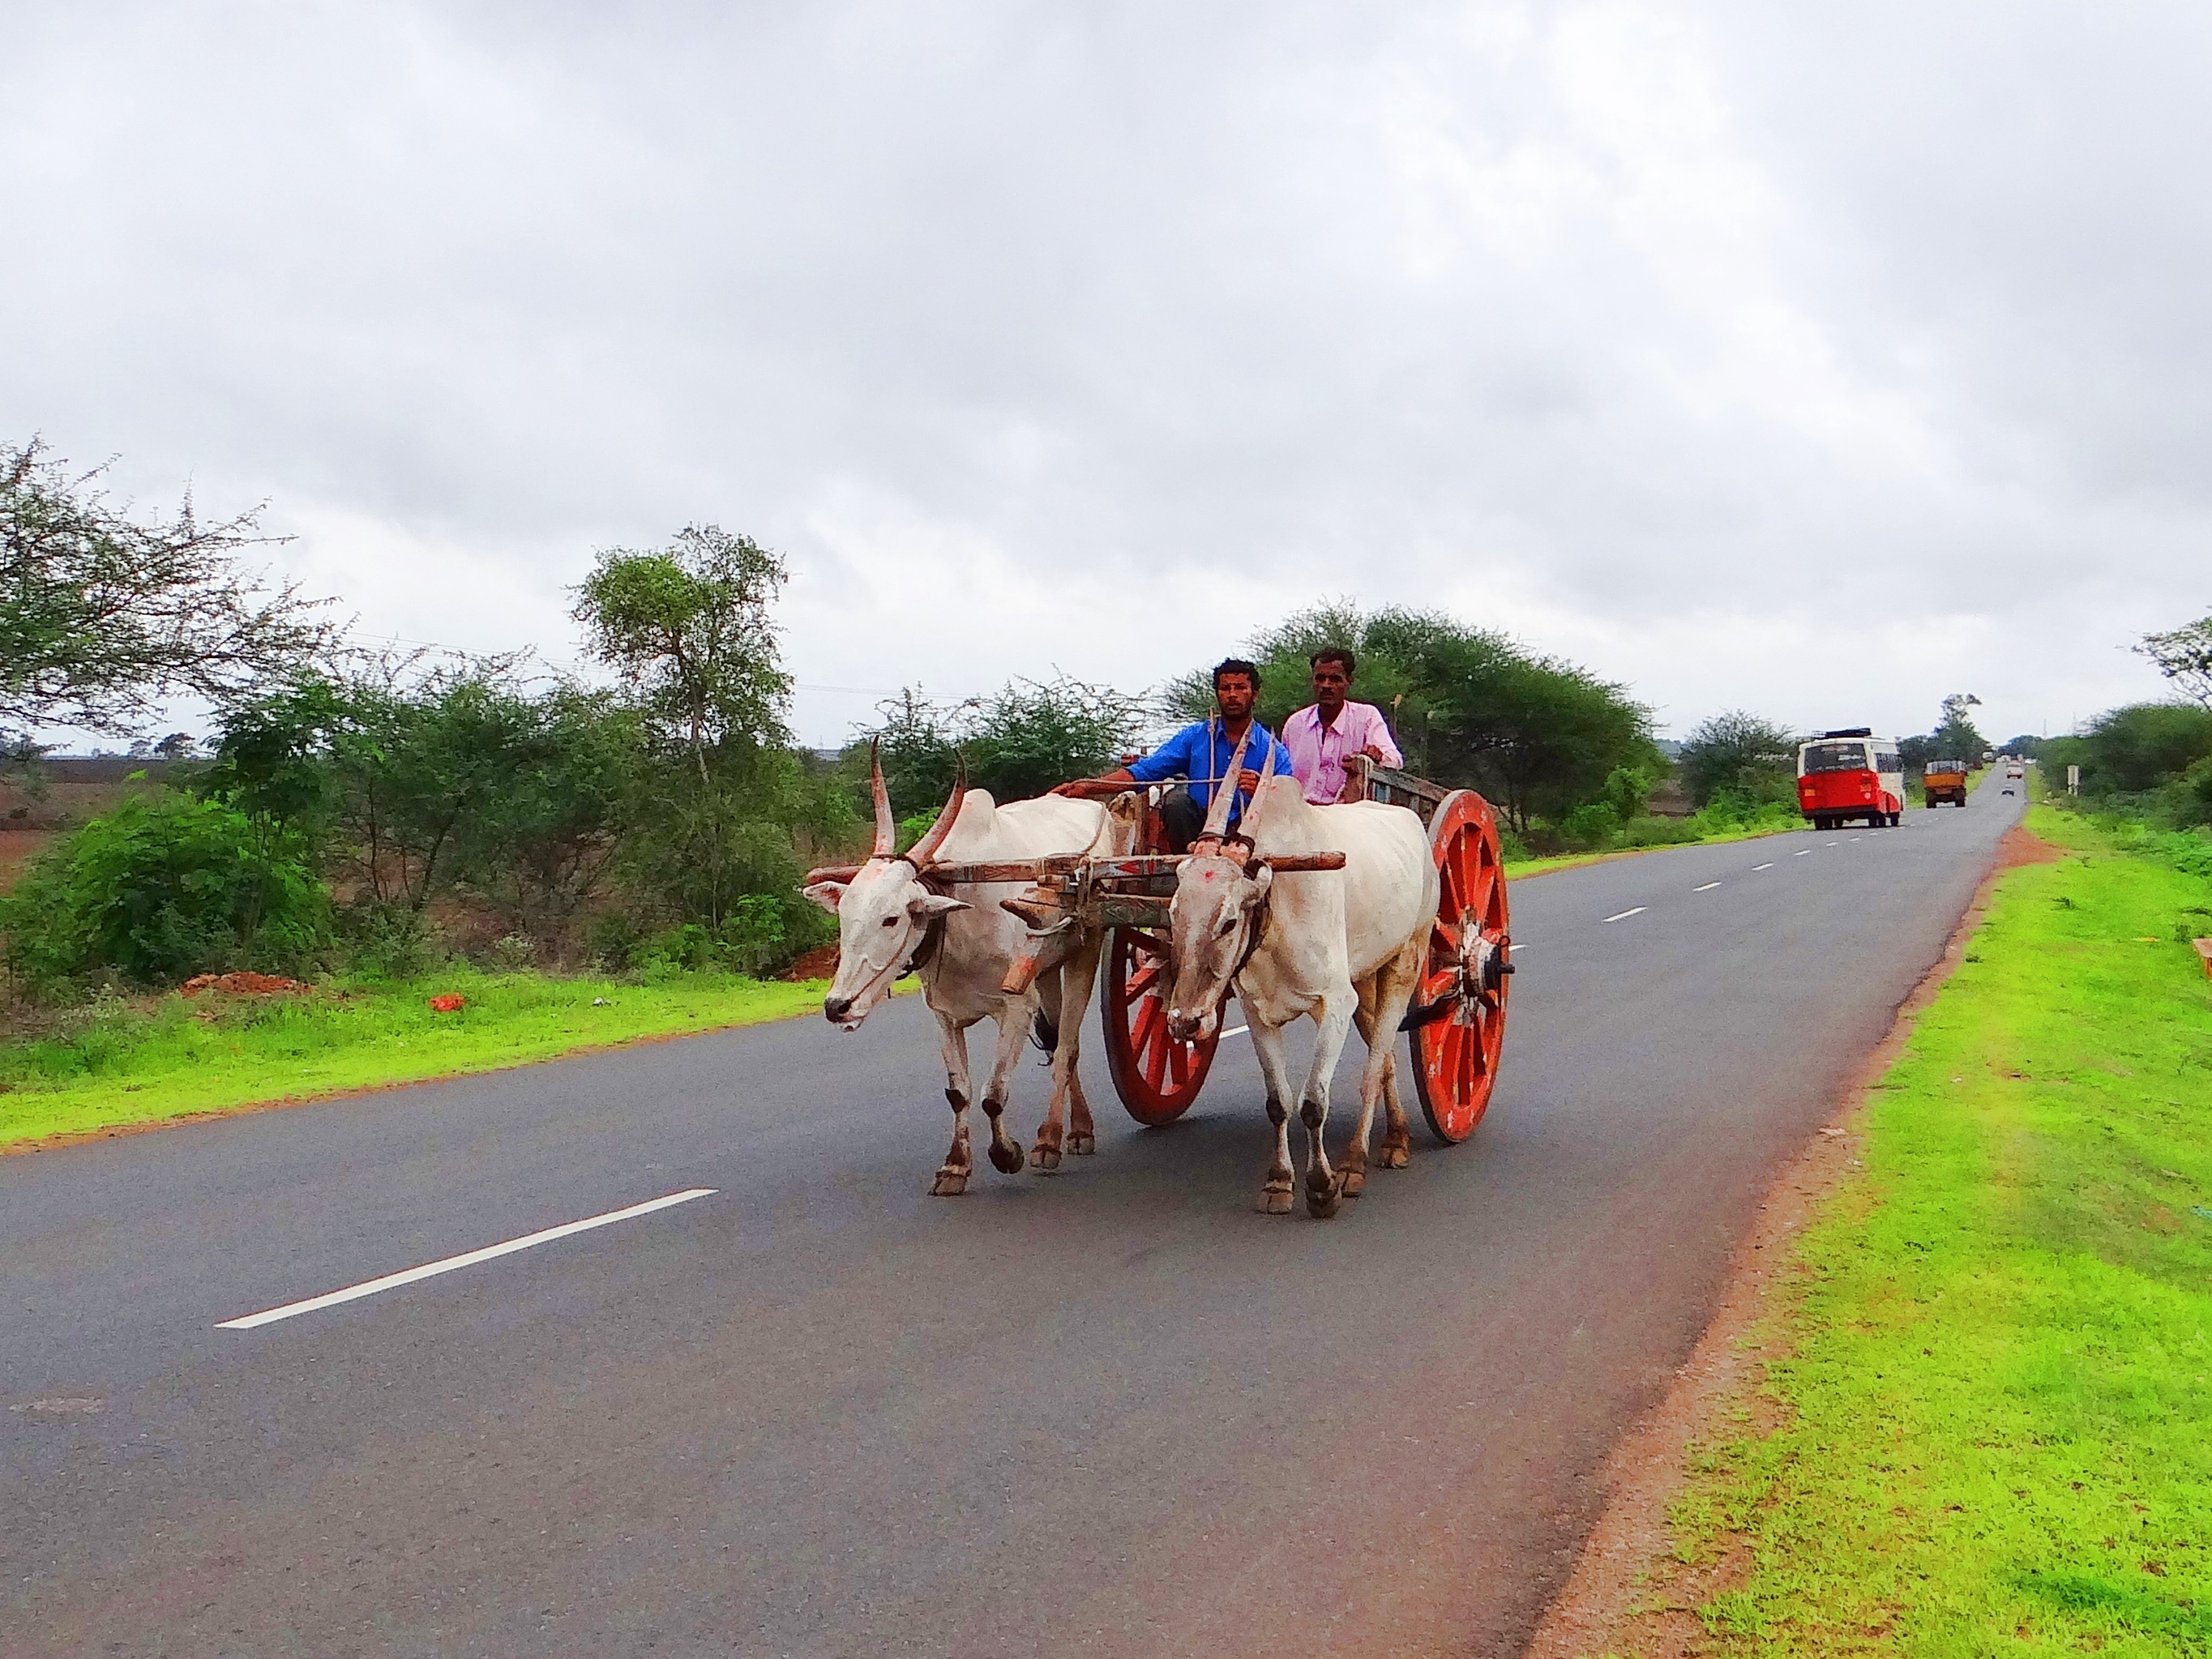
road, countryside, highway, bicycle, country, rural, vehicle, cycling, race, india, karnataka, rural area, gadag, road cycling, bullock cart, hubli